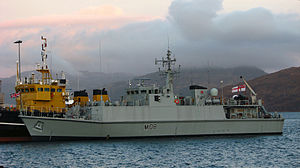
Sandown-klassen
HMS Grimsby (M108) ved Loch Alsh i 2008
HMS Grimsby (M108) ved Loch Alsh i 2008
Sandown-klassen er en serie af minerydningsfartøjer bygget til den britiske Royal Navy. Fartøjerne i Sandown-klassen er desuden i tjeneste i den saudiarabiske flåde samt den estiske flåde. Det første fartøj indgik i Royal Navy den 9. Juni 1989, og alle de britiske enheder er navngivet efter britiske kystbyer.